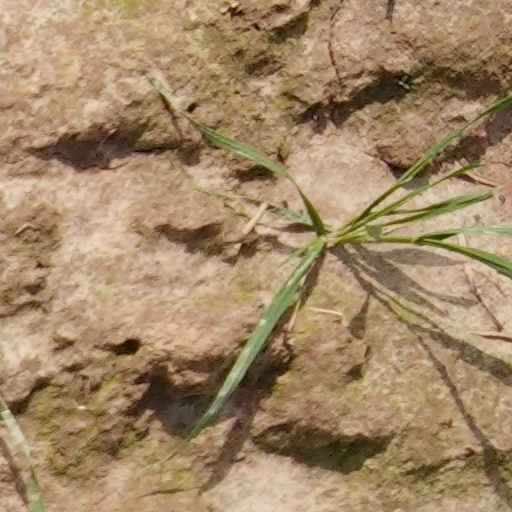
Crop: wheat